Popular assembly

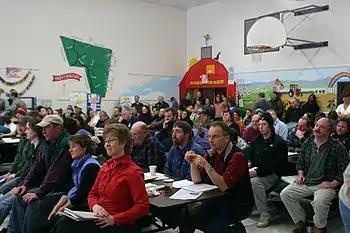
A town meeting in Vermont

Two cantons in Switzerland – Appenzell Innerrhoden and Glarus – retain a "Landsgemeinde", a traditional open assembly with decision-making powers. The tradition has continuity back to the late Middle Ages, first recorded in the context of the formation of the Old Swiss Confederacy. Eight other cantons historically had a "Landsgemeinde" but their importance declined in the 19th and 20th centuries and they came to be seen as an outdated rural tradition. Most were abolished and the remaining two have undergone some changes, such as allowing women to participate. They remain a characteristic symbol of Swiss democracy. A few districts (between municipal and cantonal levels) in Grisons and Schwyz also have a "Lansgemeinde".